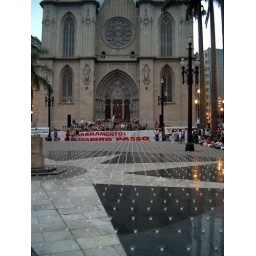
Thousands of candles were lit on a street in Sao Paulo, Brazil, to mark the launch of the campaign